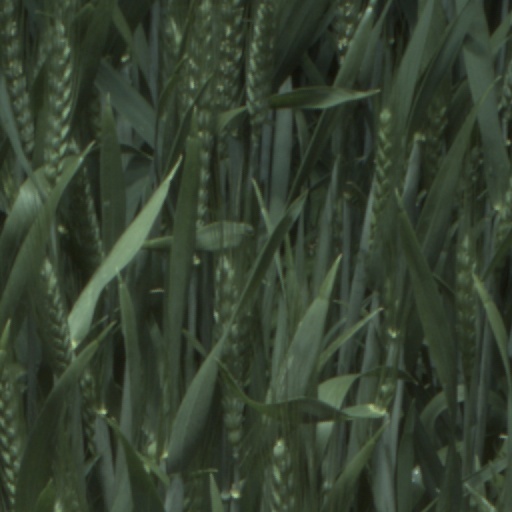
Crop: wheat